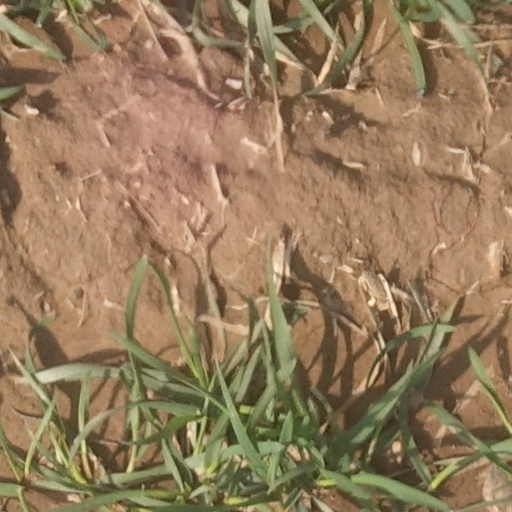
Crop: wheat